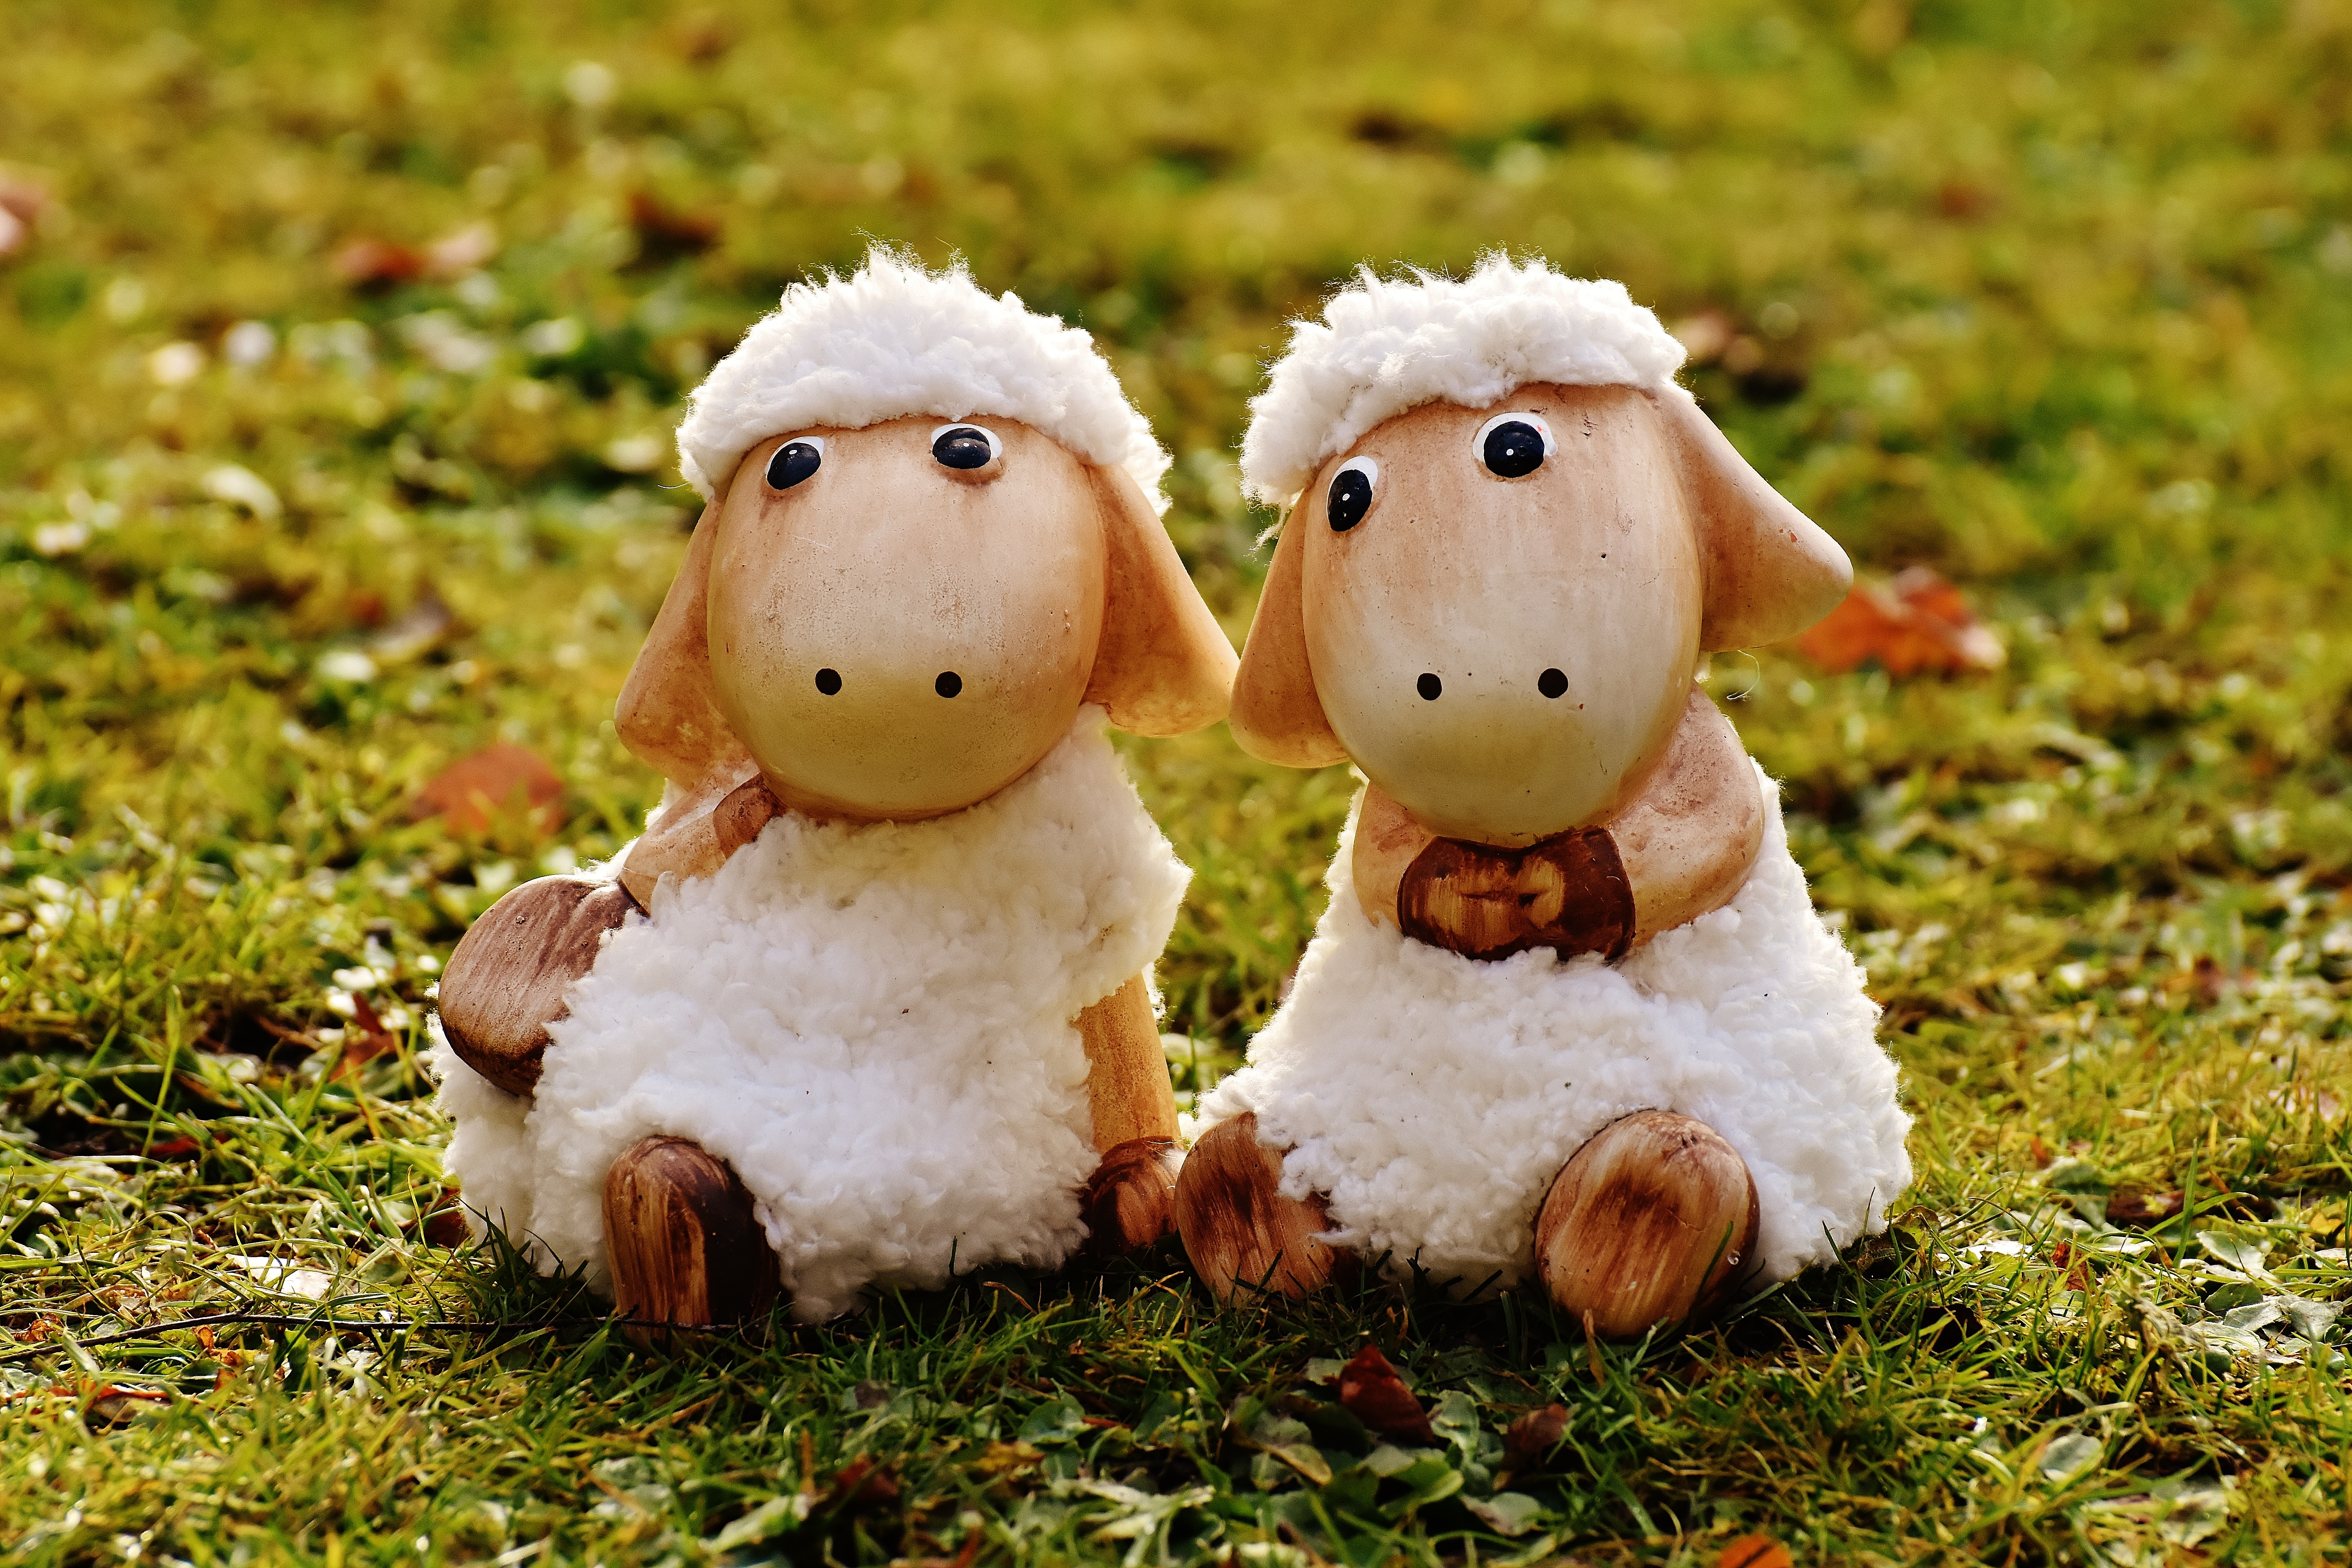
grass, flower, animal, cute, sheep, ceramic, mammal, toy, wool, deco, face, figure, toys, funny, plush, easter decoration, ungulate, soft toy, stuffed toy